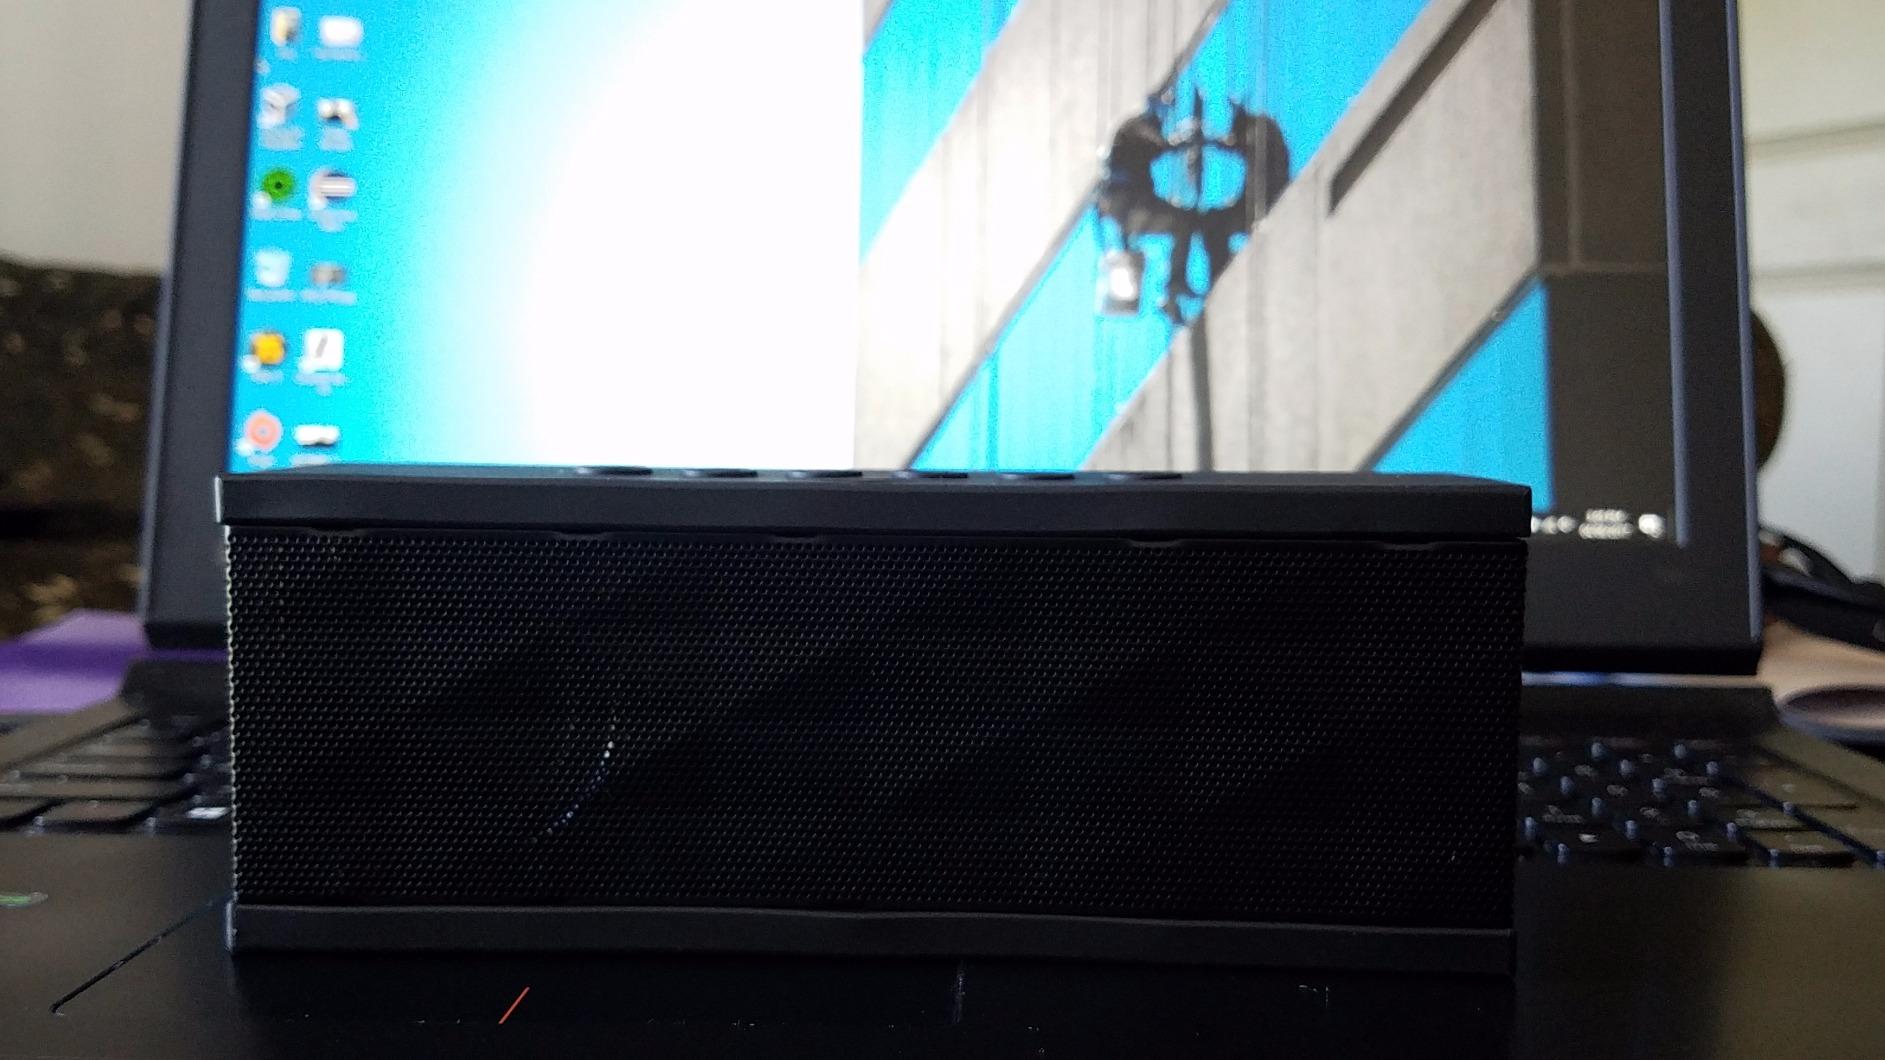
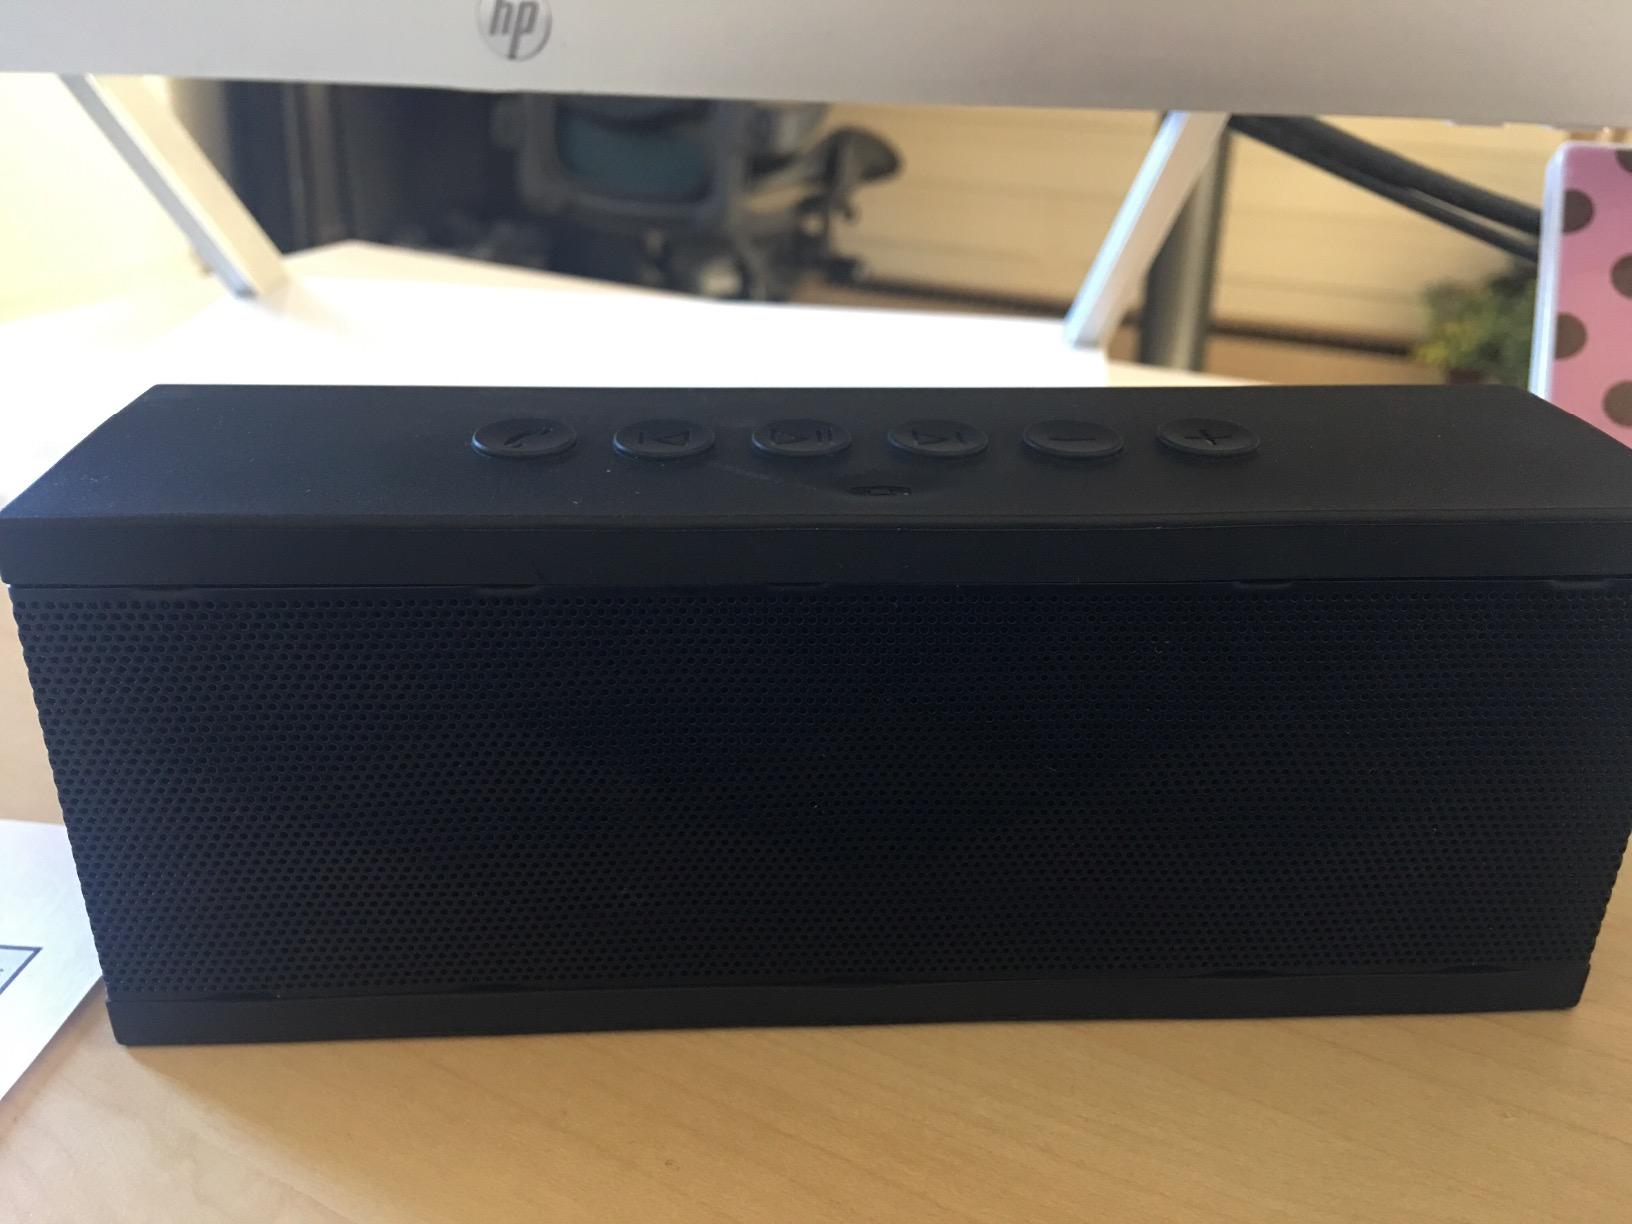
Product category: speaker
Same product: yes